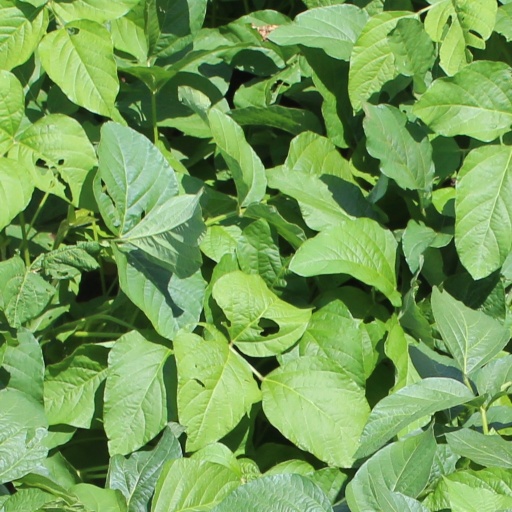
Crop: soybean